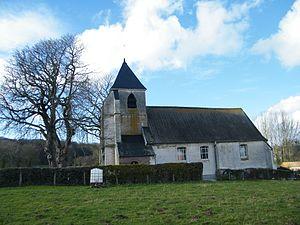
L'église2
Boufflers est une commune française située dans le département de la Somme en région Hauts-de-France.